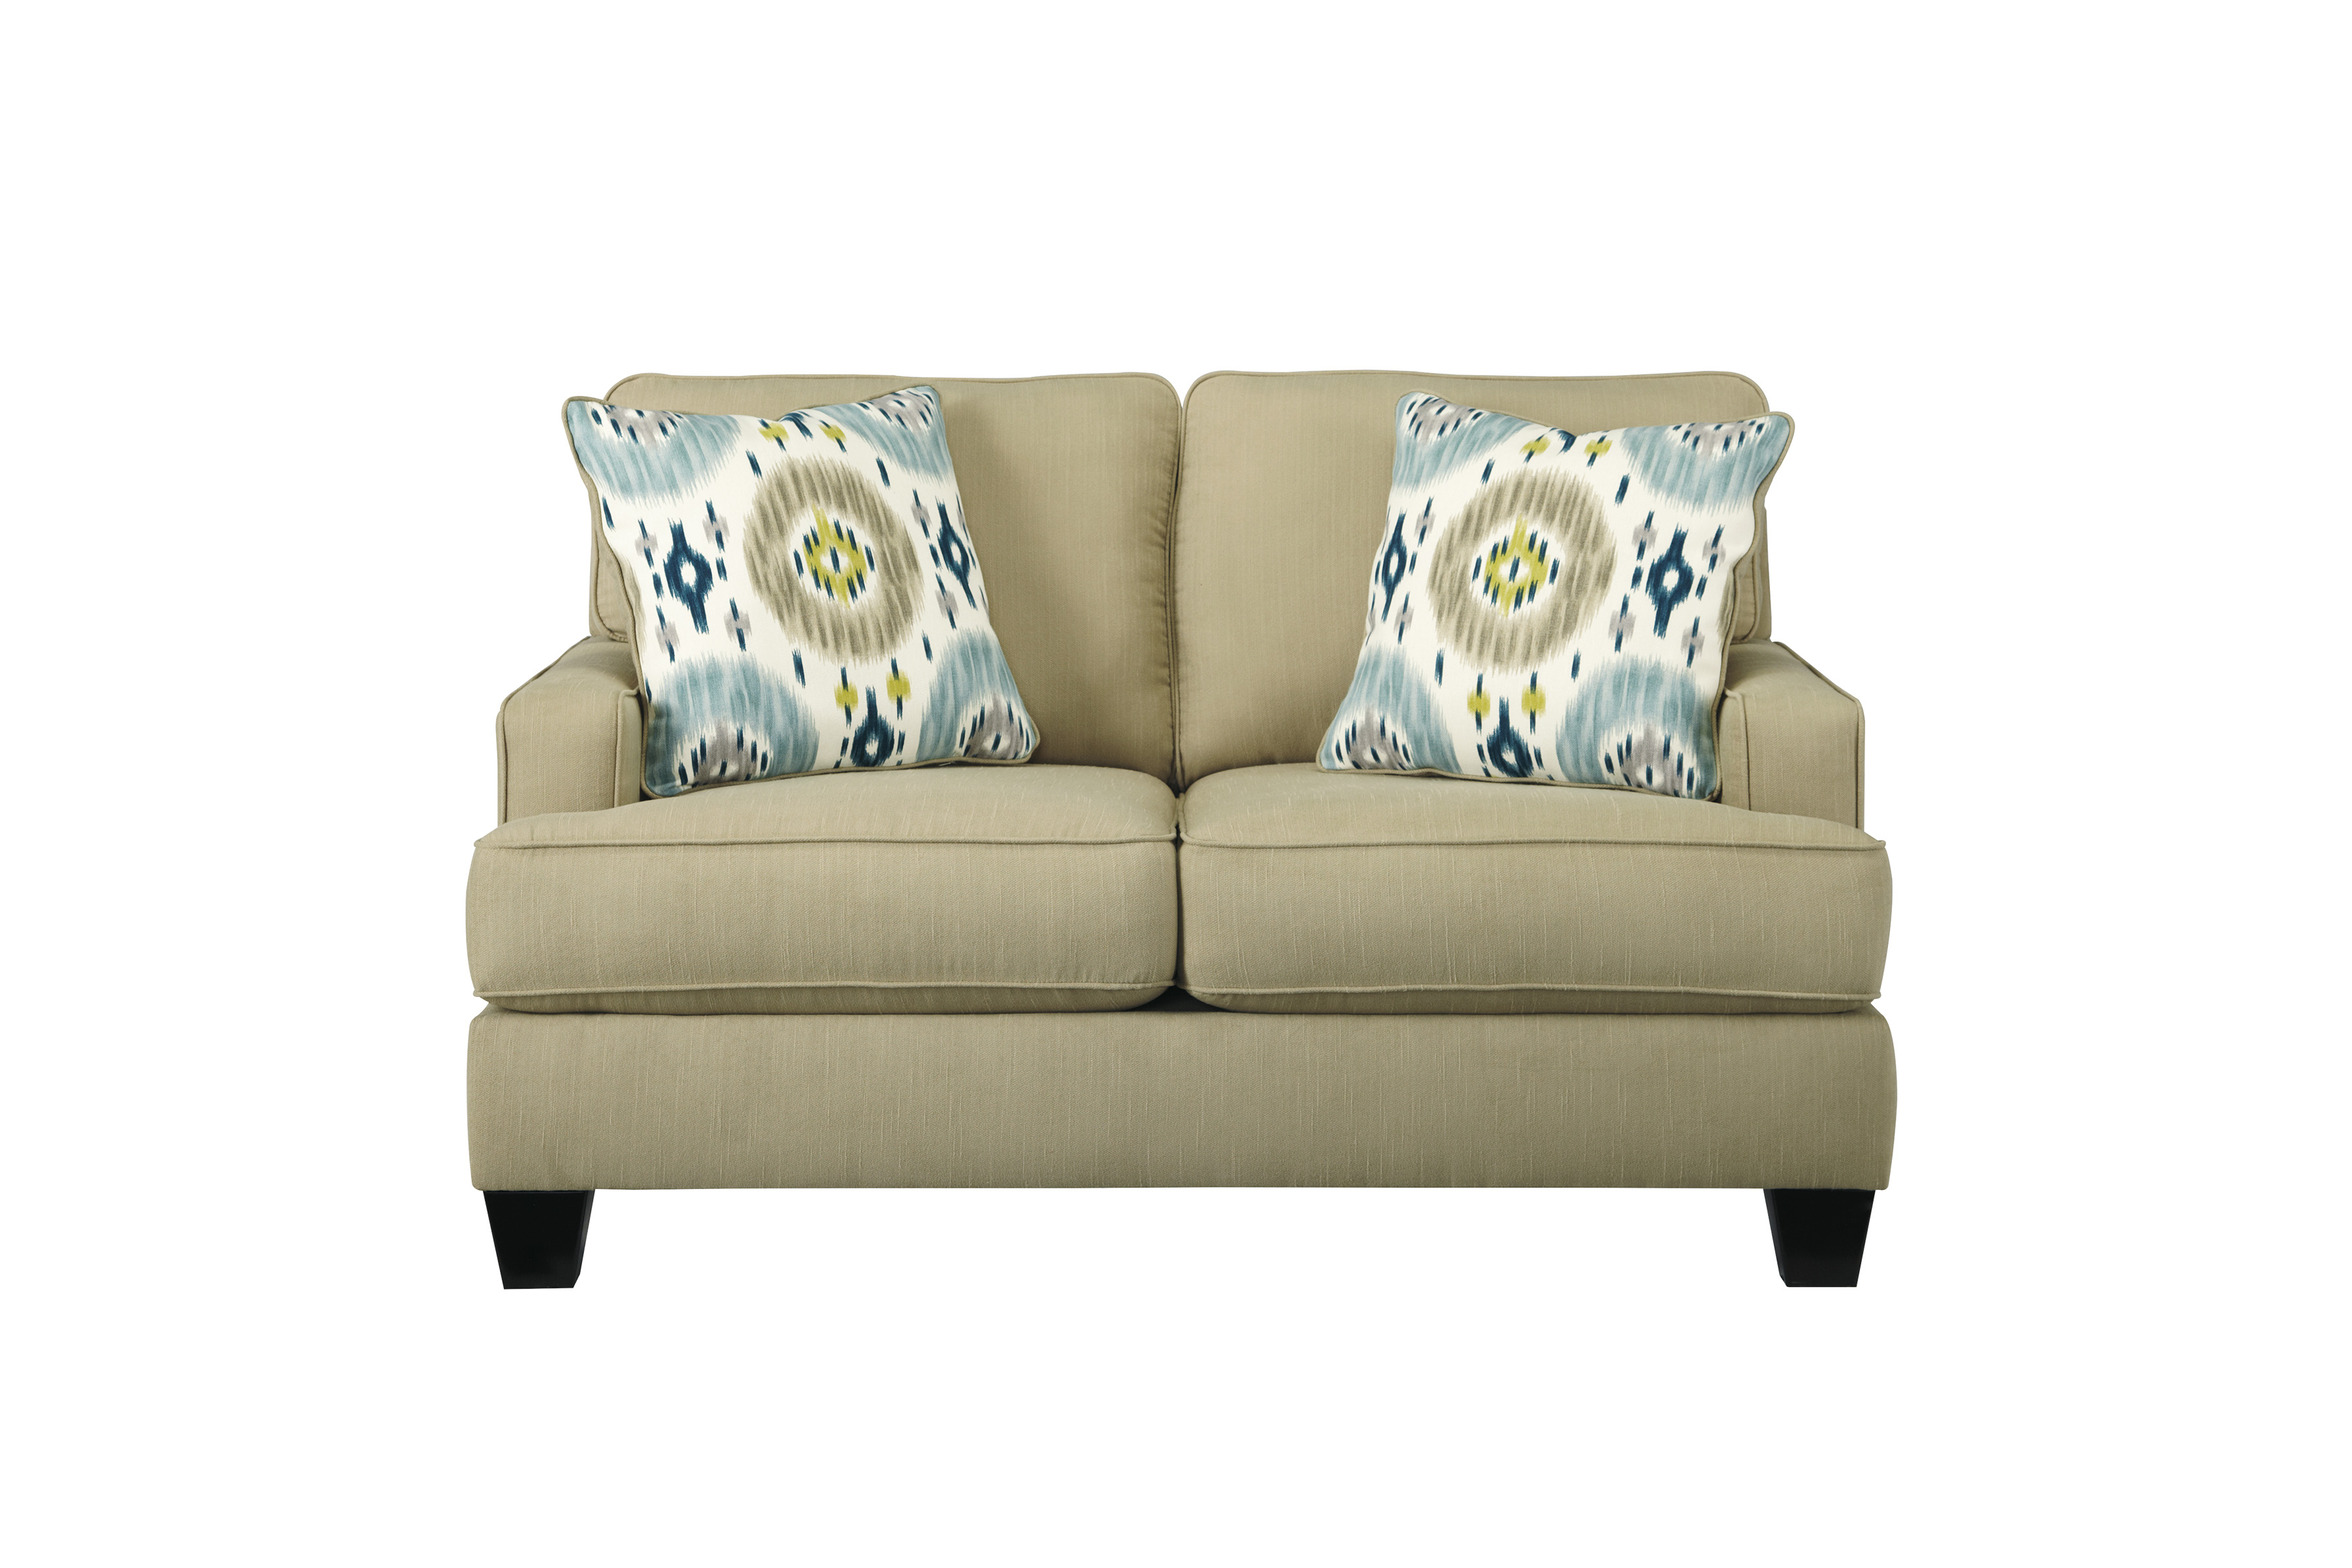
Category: sofa